Karin Shifrin

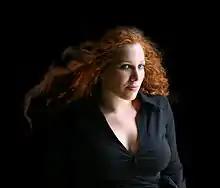
Karin Shifrin

Karin Shifrin (born in Jerusalem) is an Israeli mezzo-soprano opera singer. She regularly performs in Israel and Europe. Since the age of 24, she sang in concerts with the Israel Philharmonic Orchestra, and with the Teatro Comunale di Bologna orchestra, as well as other orchestras. Shifrin has been performing in the Israeli opera since 2005.